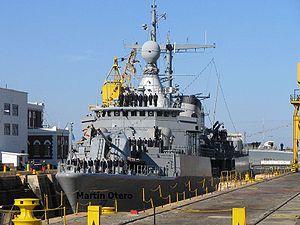
La Classe Almirante Brown ou est une série de destroyers commandée par la Marine argentine.
La base navale de Puerto Belgrano ou plus simplement Puerto Belgrano, est la plus grande base navale de la Marine argentine, située à proximité de Punta Alta, près de Bahía Blanca, à environ 700 km au sud de Buenos Aires. Elle a été nommée en l'honneur de Manuel Belgrano.